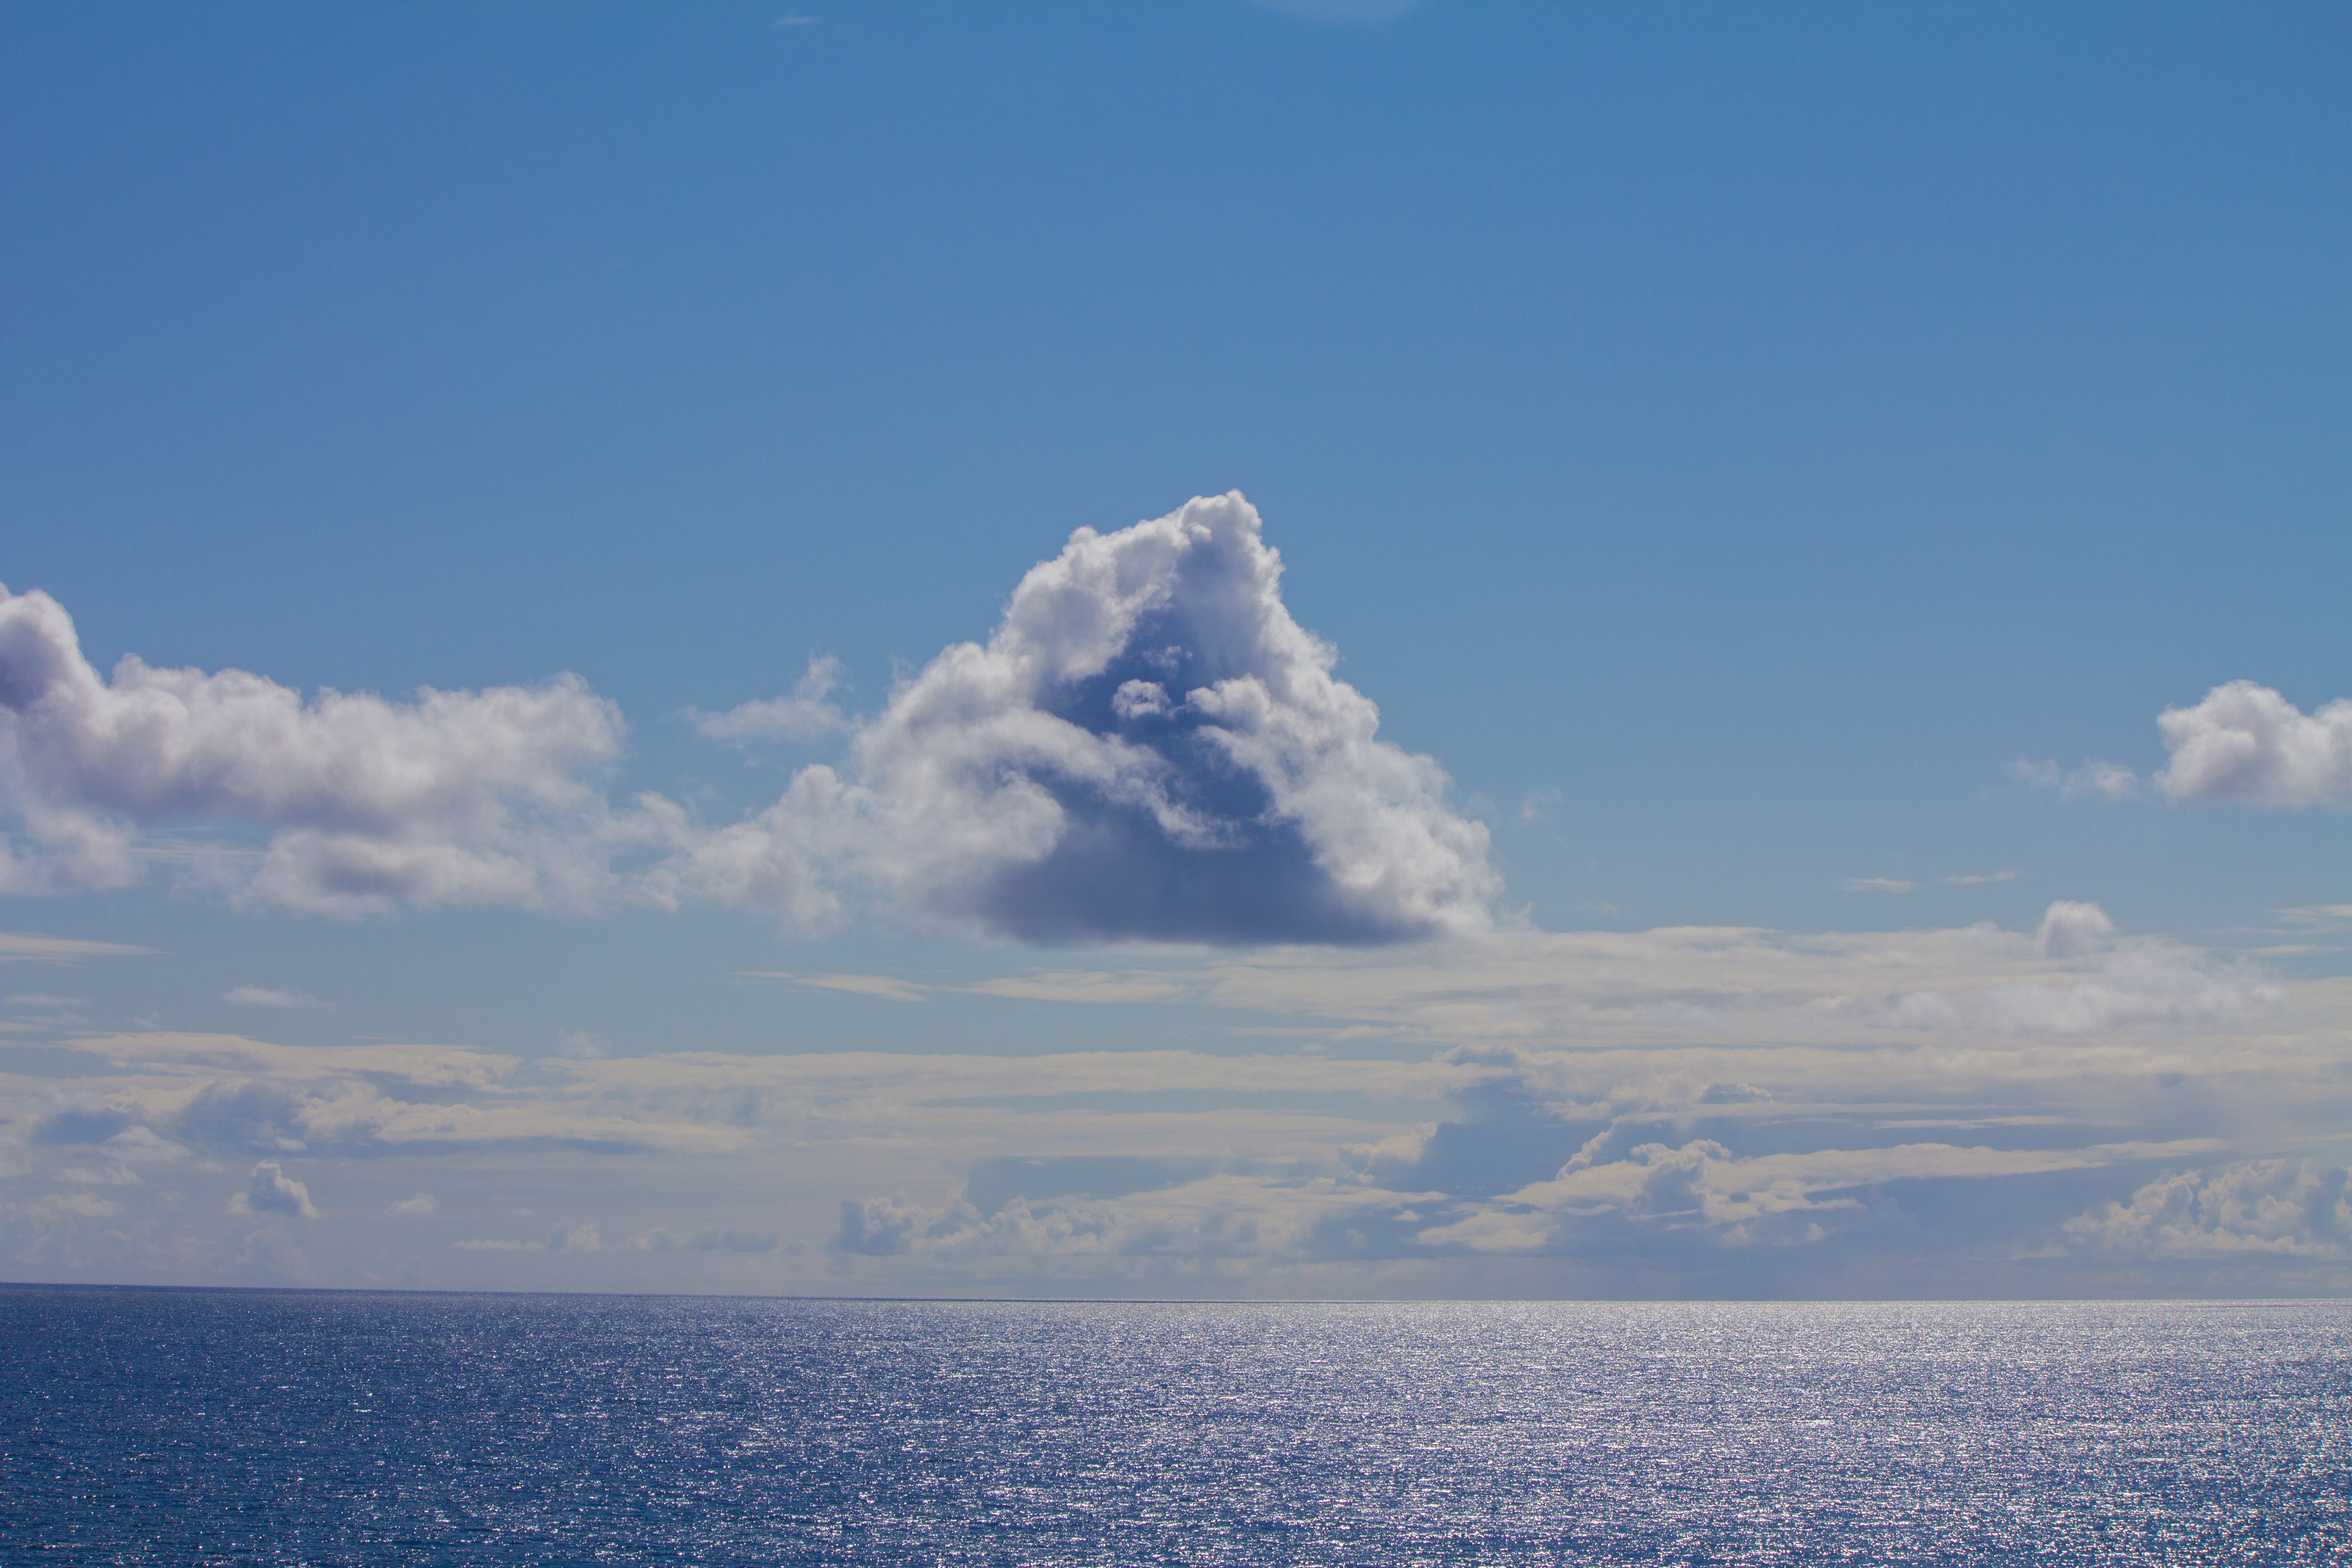
sea, coast, ocean, horizon, cloud, sky, sunlight, wave, dusk, ice, vehicle, cumulus, arctic, pacific, arctic ocean, meteorological phenomenon, atmosphere of earth